Haddenham & Thame Parkway railway station

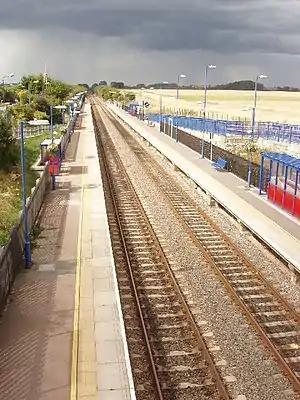
The station in August 2005, looking north west before the renovations in 2015

Haddenham & Thame Parkway railway station is a station in Buckinghamshire serving the village of Haddenham and market town of Thame in the neighbouring county of Oxfordshire, England. The station is on the western edge of Haddenham, about north east of Thame, and is served by Chiltern Railways.